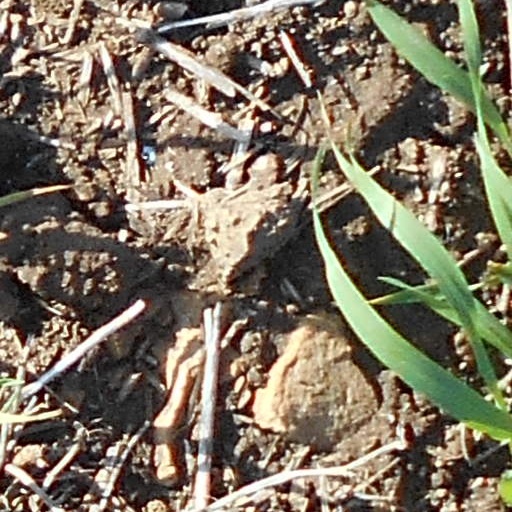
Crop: wheat